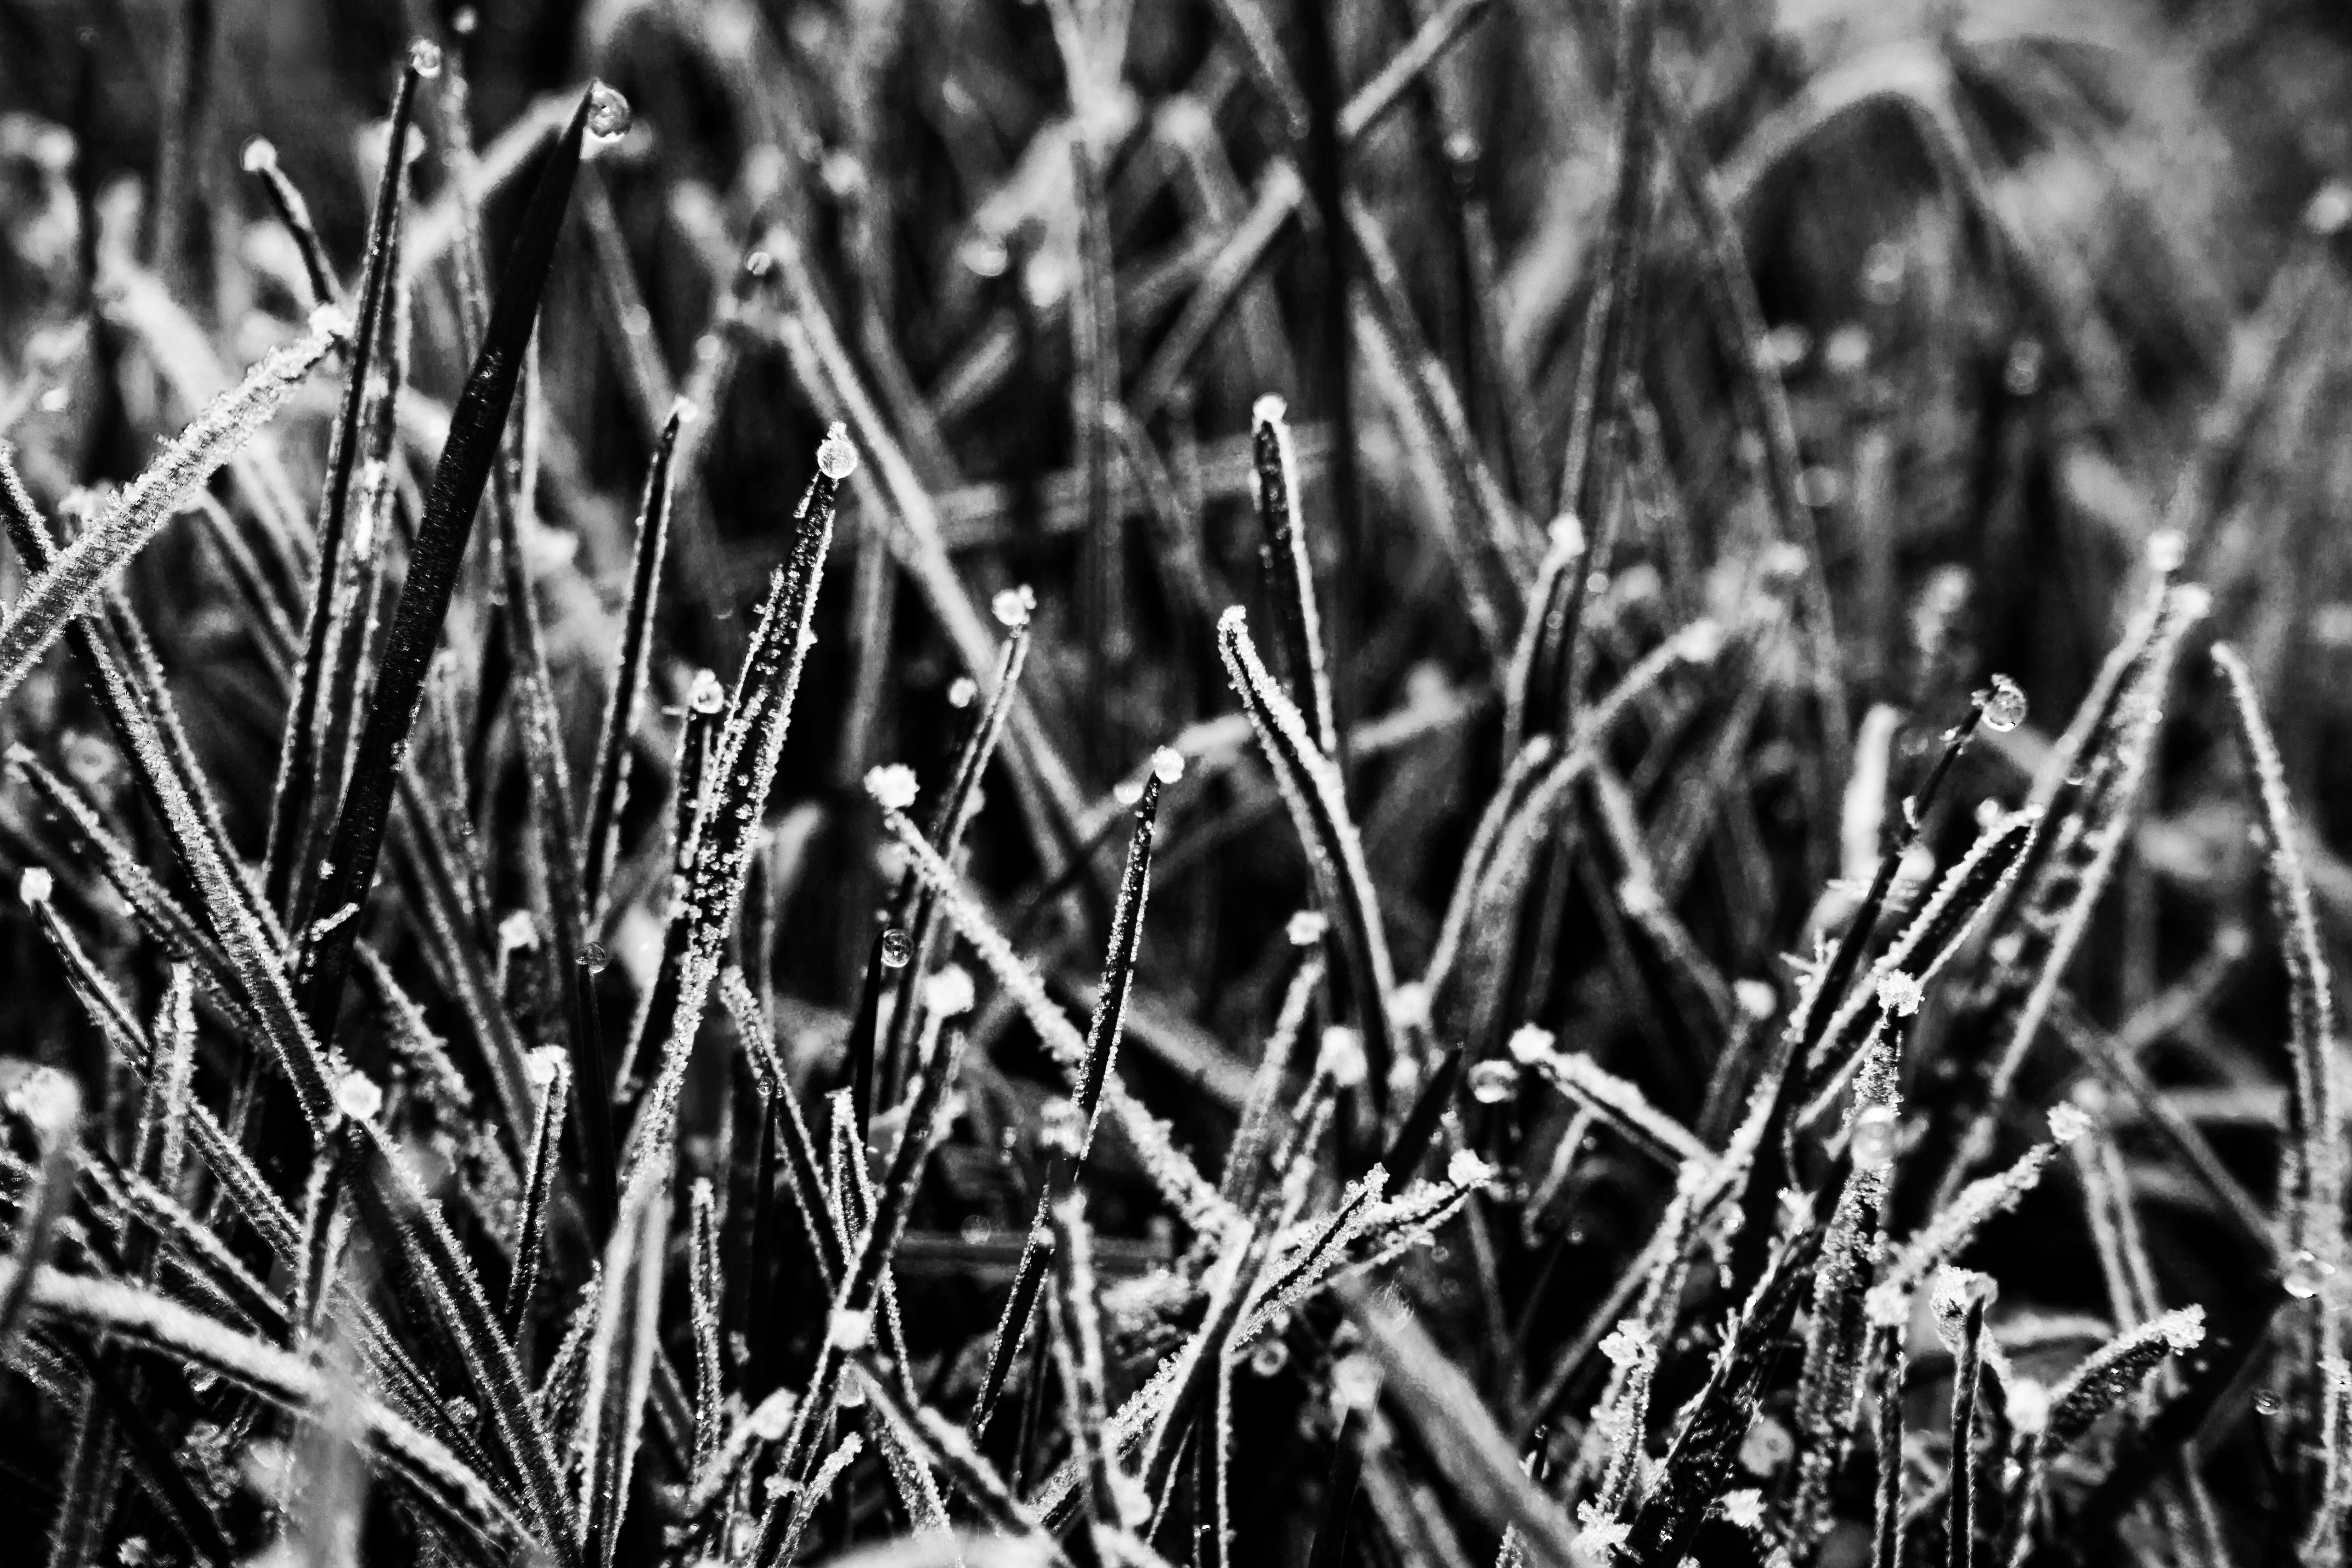
nature, grass, branch, black and white, plant, photography, leaf, frost, soil, monochrome, flora, season, twig, close up, uk, blackandwhite, peterborough, macro photography, monochrome photography, grass family, plant stem